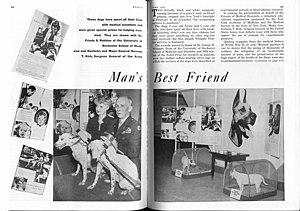
Les chiens de guerre sont les chiens utilisés dans un cadre militaire, quelle qu’en soit la nature.